Cardiff Bay

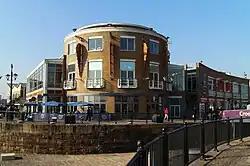
Mermaid Quay

The Norwegian Church Arts Centre, is a rescued historic wooden church that was rebuilt in 1992 and operates as a registered self funded non-profit charity. It is managed by Cardiff Harbour Authority and is as a venue for small concerts, art exhibitions, conferences, meetings and celebrations.